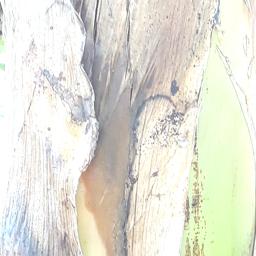
Label: PSEUDOSTEM WEEVIL